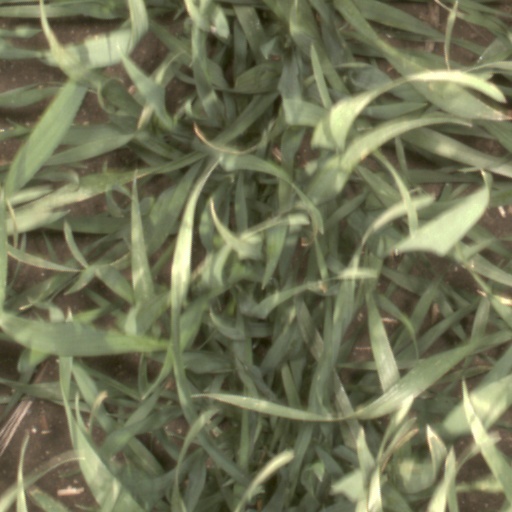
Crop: wheat